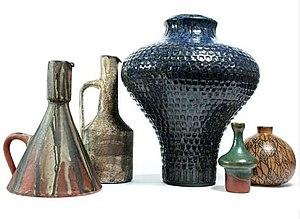
Ensemble de céramiques de Gerhard Liebenthron, Allemagne, XXe siècle
La céramique Fat Lava désigne, d'une manière quelque peu réductrice, les productions des manufactures et studios allemands des années 1950-1970. Elle tire son nom des effets d’émaillages en relief, fréquemment utilisés avec des coloris jaune orangé, qui donnent à la surface des pièces un aspect caractéristique de lave bouillonnante. Le terme Fat Lava est apparu pour la première fois comme titre de l’exposition de céramique allemande organisée à Londres en juillet-août 2006.